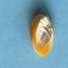
Maize quality: Good